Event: Nepal Earthquake
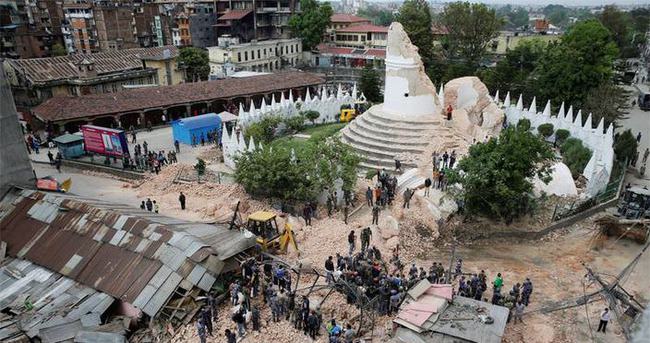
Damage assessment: damage